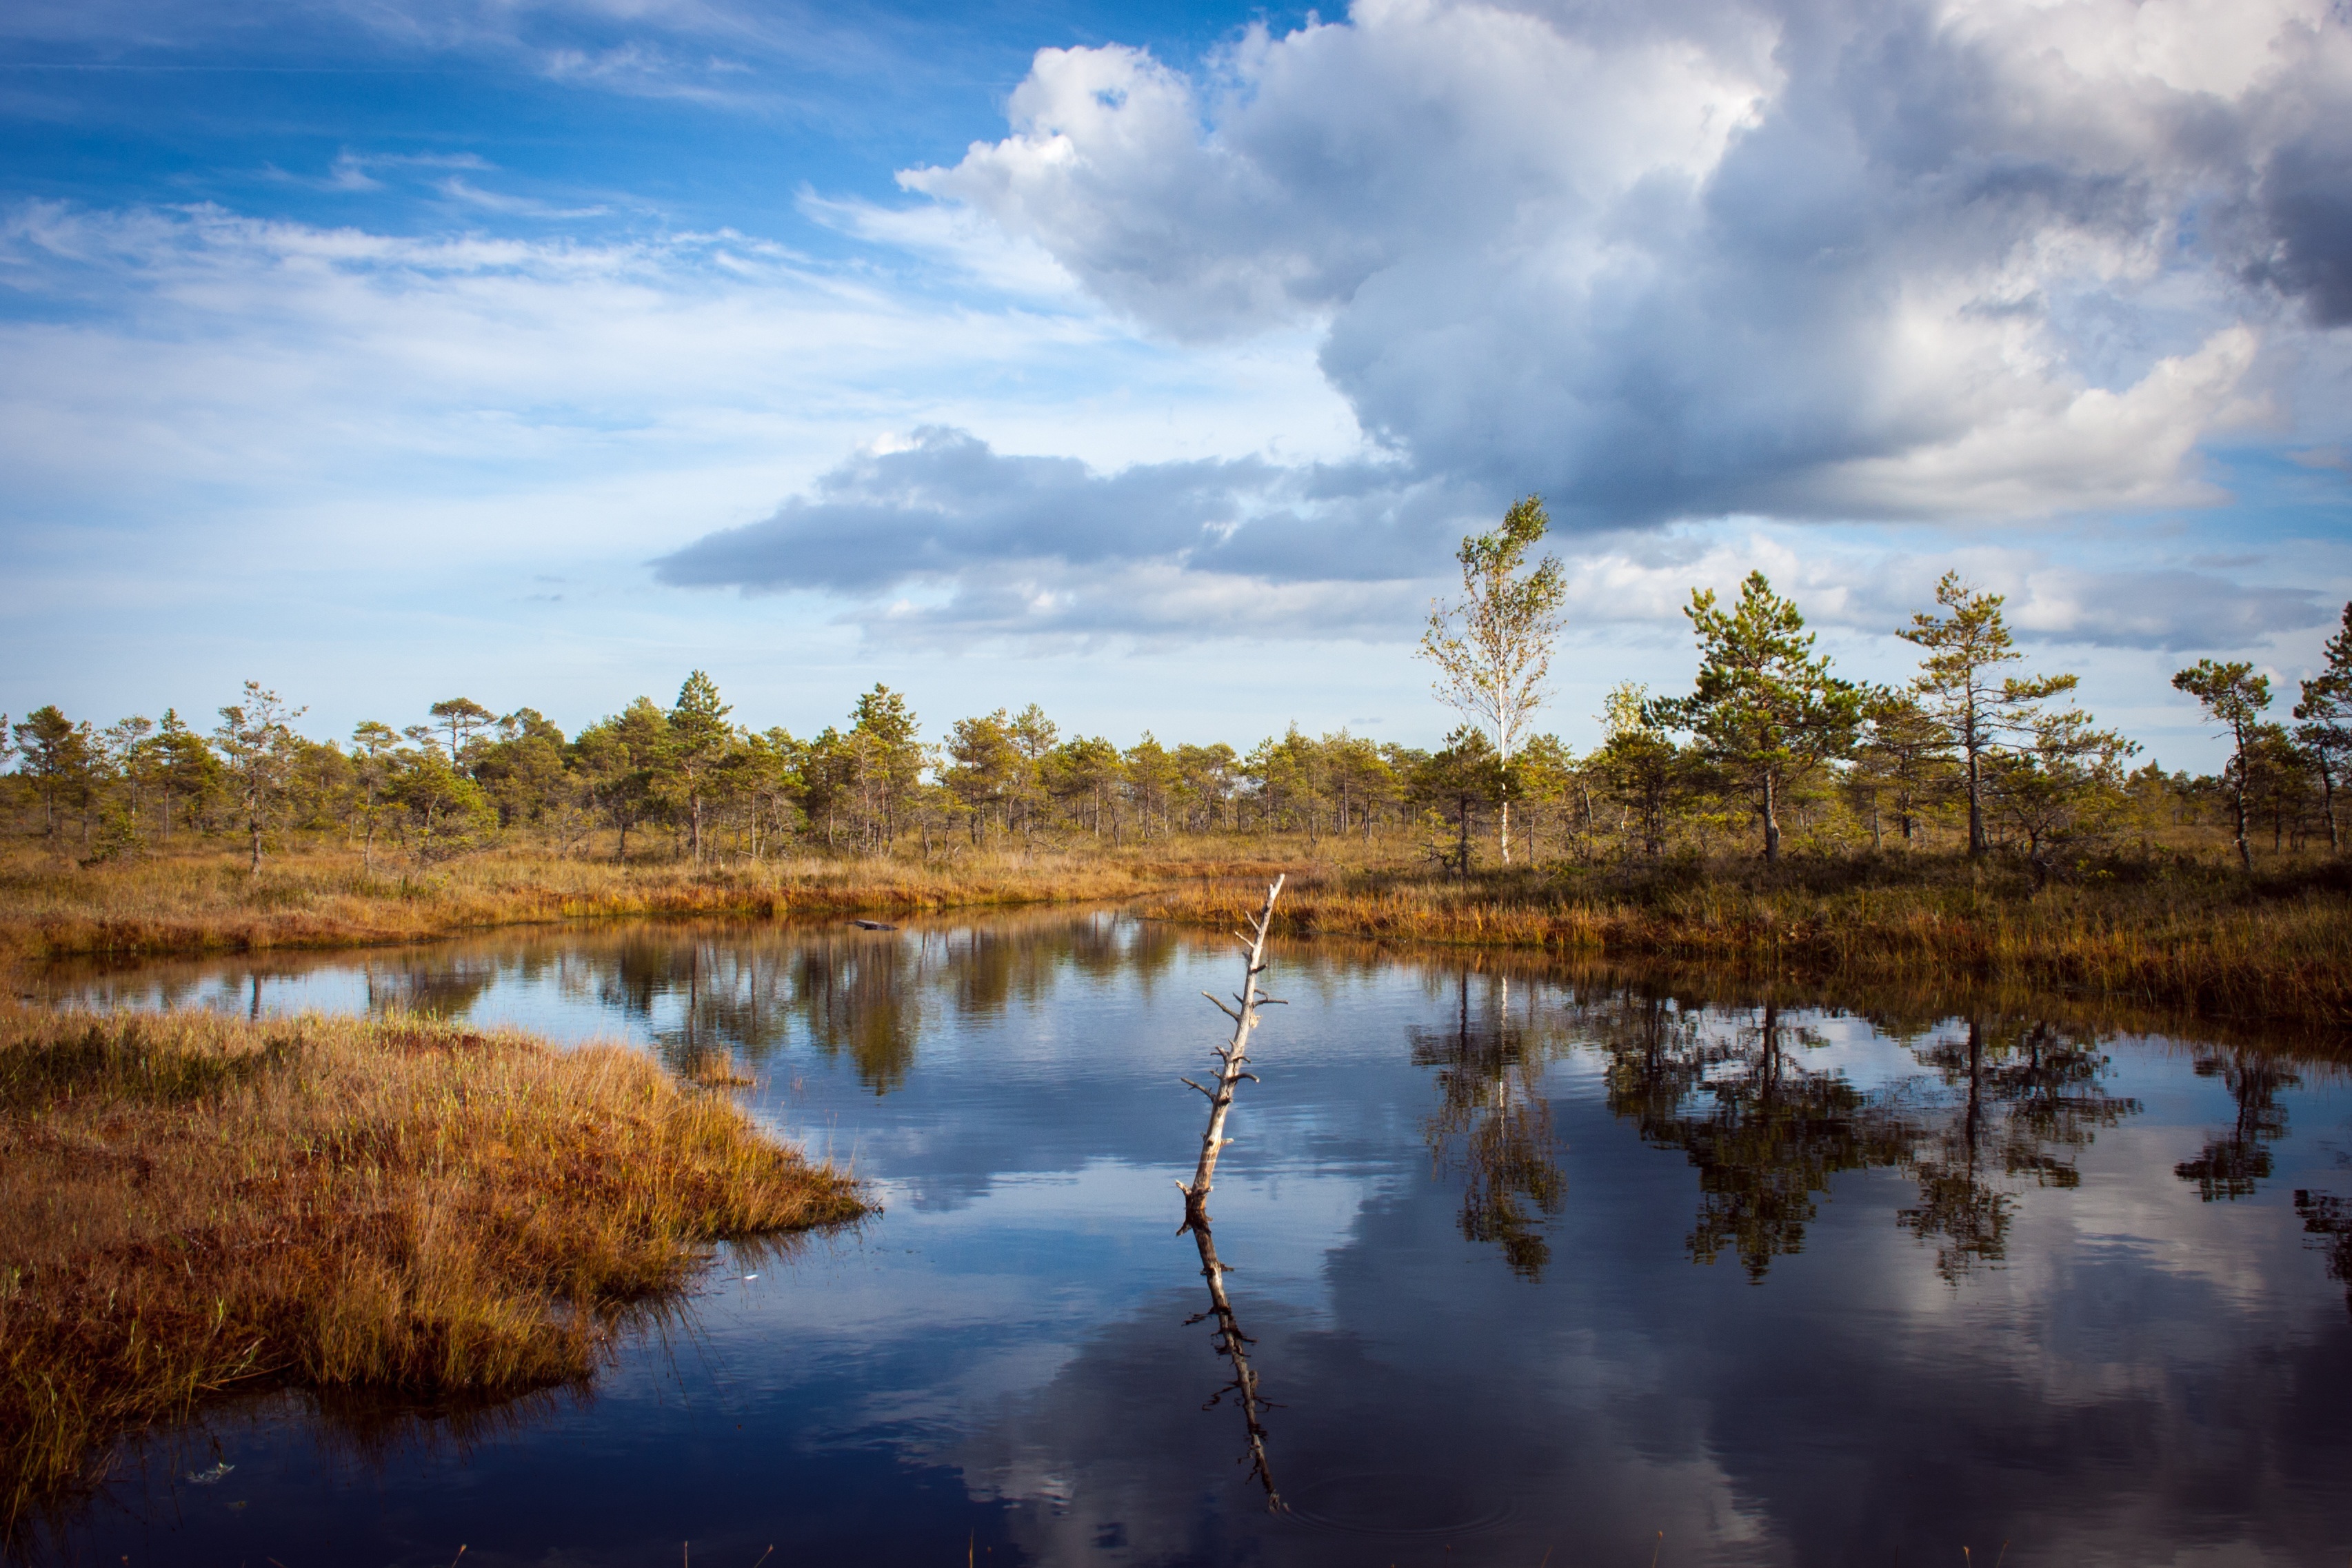
landscape, tree, water, nature, marsh, swamp, wilderness, cloud, sky, sunrise, morning, fall, lake, dawn, river, dusk, pond, evening, reflection, scenic, autumn, reservoir, body of water, clouds, wetland, bog, habitat, loch, rural area, natural environment, atmospheric phenomenon, woody plant